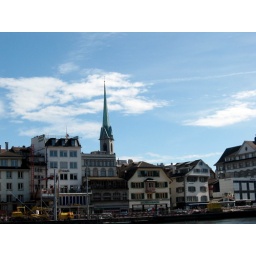
We sat at a bench by the lake for an hour or so and watched as all the clouds disappeared.